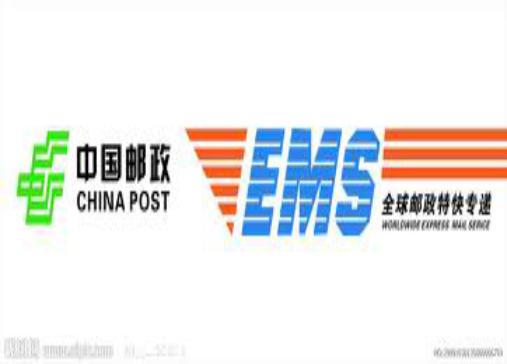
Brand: EMS
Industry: Transportation